Squatting in Liberia

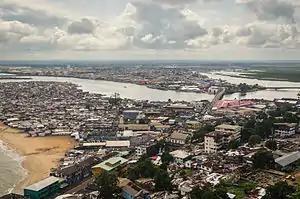

Access to land in Liberia is achieved through squatting, ownership by deed or customary ownership (which does not use deeds). From the 1950s onwards there have been squatted informal settlements in the capital Monrovia. West Point was founded in the 1950s and is estimated to house between 29,500 and 75,000 people. Many squats are beside the sea; in 2013, 200 homes in New Kru Town were washed away by a high tide.